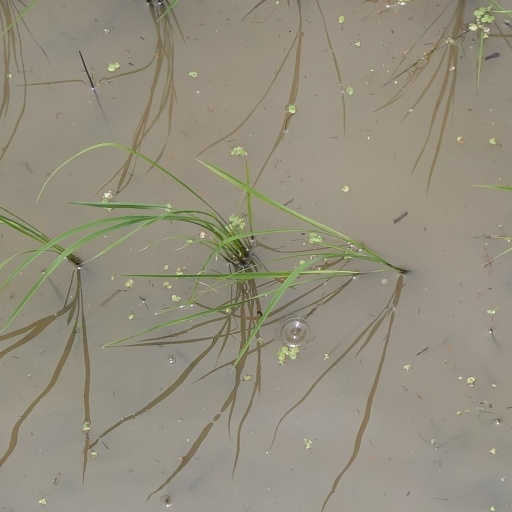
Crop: rice